Armavir Province

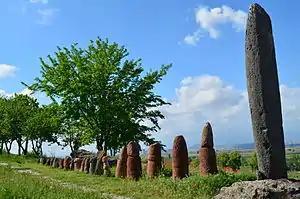
Standing stones at the ruins of Metsamor Castle dating back to the 5th millennium BC

Historically, the current territory of the province mainly occupies the canton of "Aragatsotn", along with small parts of "Arsharunik" and "Masyatsotn" cantons of the Ayrarat province of Ancient Armenia.